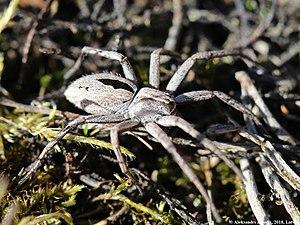
Les Philodromidae sont une famille d'araignées aranéomorphes.